USS South Dakota (BB-57)

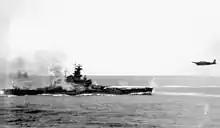
"South Dakota" fires at a Japanese torpedo bomber (right) during the Battle of Santa Cruz. The smoke around the battleship is from the ship's anti-aircraft guns.

Japanese and American reconnaissance aircraft discovered each other's fleets on 25 October 1942, and "South Dakota"s crew prepared for a night surface action that night, though the anticipated Japanese attack did not materialize. Japanese reconnaissance aircraft that had spotted Lee's force east of Rennell Island had drawn the Japanese fleet in his direction, away from TF 61. The next morning, aircraft from "Enterprise" located the Japanese aircraft carriers minutes before a Japanese seaplane located TF 61; both sides immediately launched air strikes, leading to the Battle of the Santa Cruz Islands. The first Japanese wave struck "Hornet"s group, inflicting serious damage on the carrier and forcing her to withdraw, though "South Dakota" and "Enterprise" were left unmolested. "Hornet"s withdrawal allowed the Japanese carriers to concentrate their attacks on "Enterprise"s group.